Jersey College for Girls

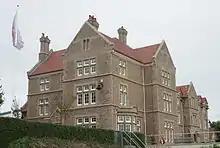
Jersey College for Girls

Jersey College for Girls (JCG, Jèrriais: "Lé collège jèrriais pour les fil'yes") is a government-run, fee-paying, academically selective secondary school for girls in Saint Saviour, Jersey. It was founded in 1880 in Saint Helier as Jersey Ladies' College. In 1887, the college moved to a purpose-built site on La Pouquelaye and in 1999, it moved again to its present site, on Mont Millais, across from Victoria College, the government fee-paying school for boys.